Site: brandenburg
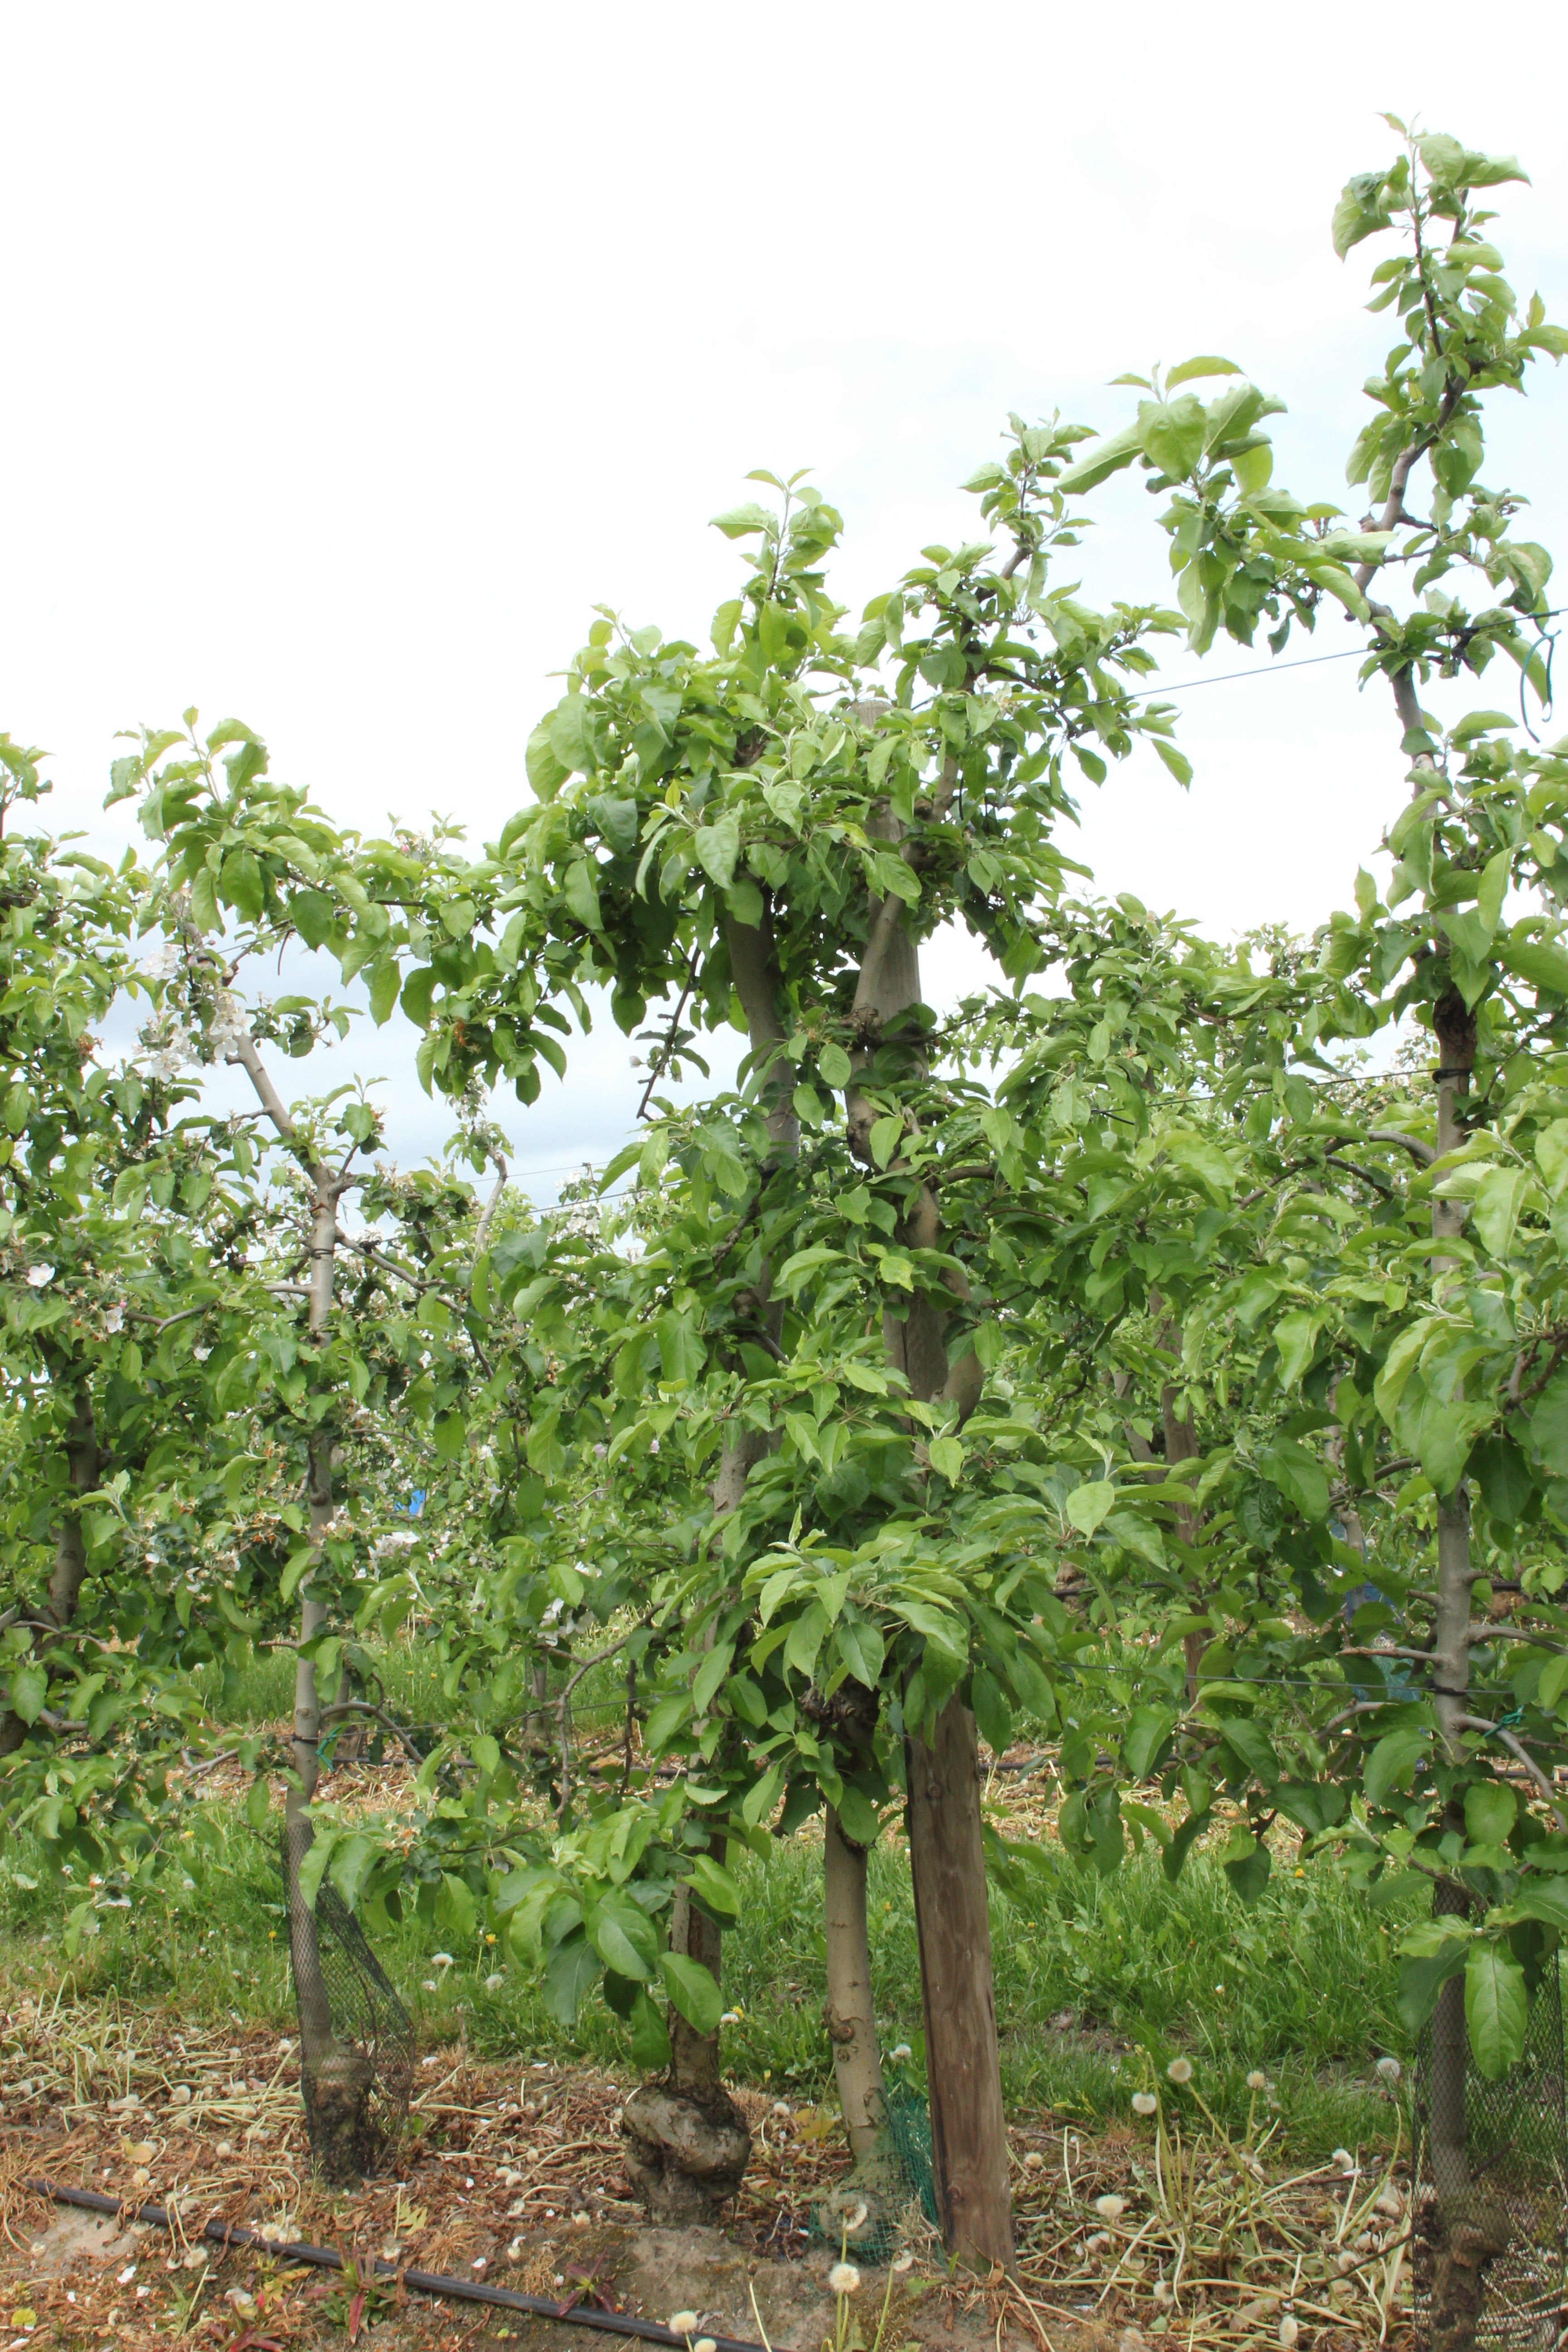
Growth stage (BBCH 67): Flowering